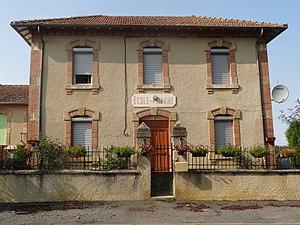
Ancienne école de Monferran-Plavès.
Monferran-Plavès est une commune française située dans le département du Gers en région Occitanie.